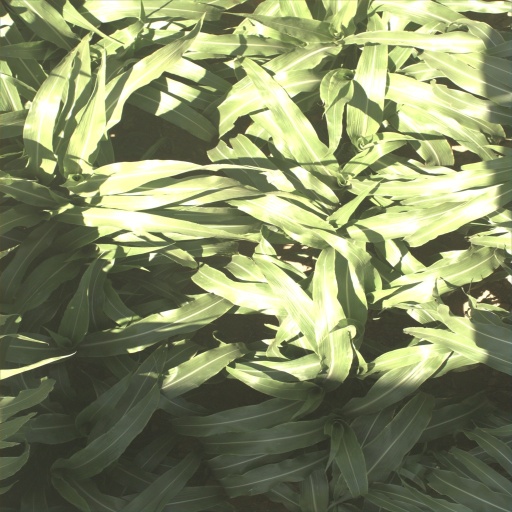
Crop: sorghum